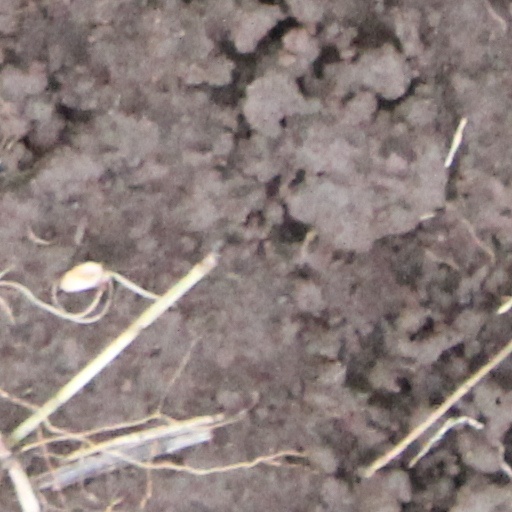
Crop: wheat